Upper Poppleton

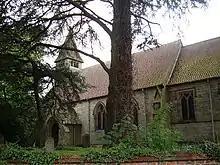
All Saints Church

The old Norman 'Chapel of All Hallows' in Upper Poppleton was demolished in 1890 to make way for the Victorian All Saints' Church. The 'new' church was designed by Hodgson Fowler of Durham.